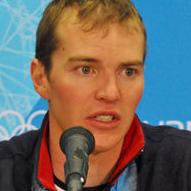
Age: 29